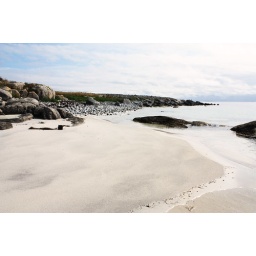
A beautiful beach on an island ruled by birds in Norway